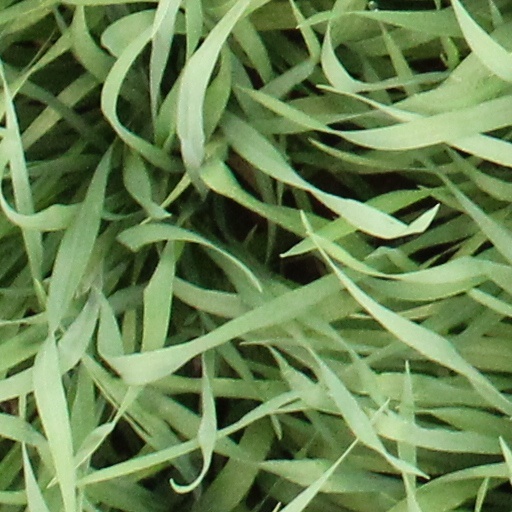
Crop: wheat